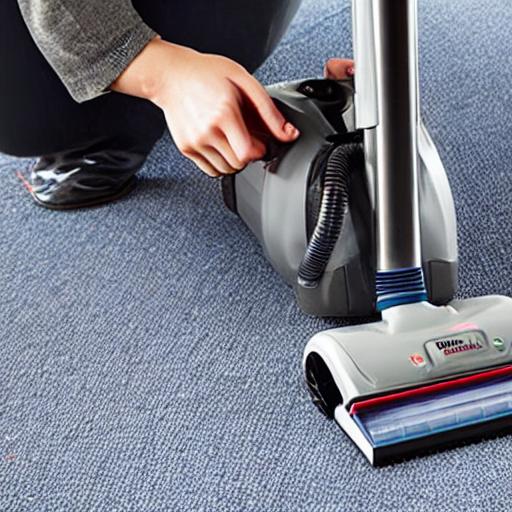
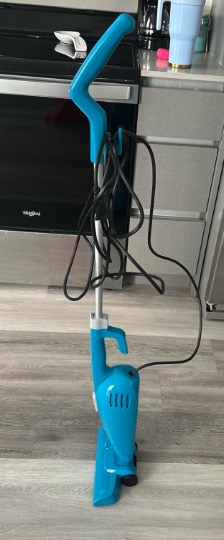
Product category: items_vacuum
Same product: no